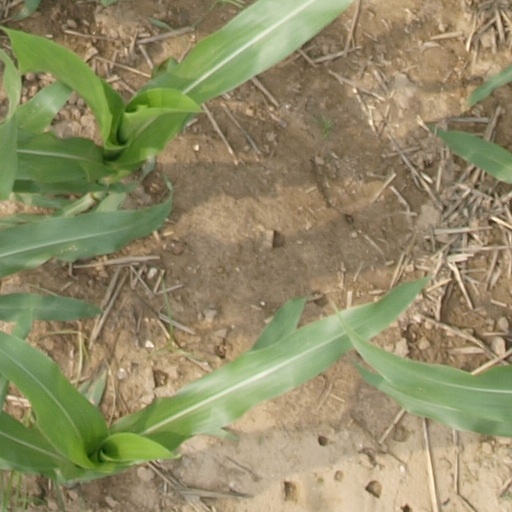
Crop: maize; corn